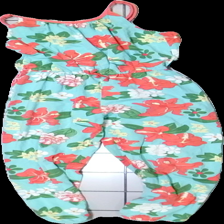
View: front
Type: Top
Category: Children
Brand: Polarn Och Pyret
Colors: Pink, Green, Turquoise, Multicolor
Material: 100% cotton
Pattern: Floral print
Cut: Regular
Size: 134
Season: All
Price range: <50
Recommended usage: Reuse